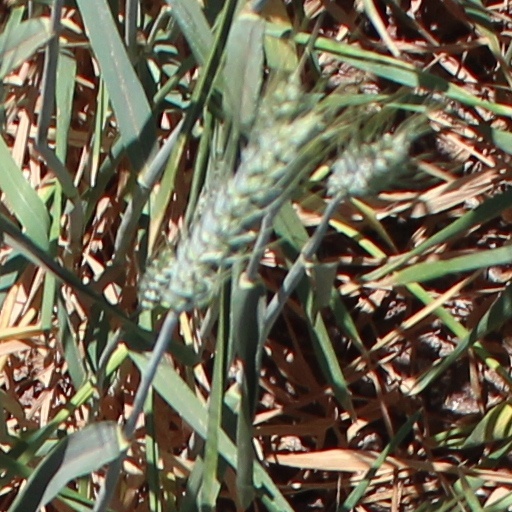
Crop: wheat